Pesto

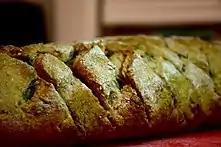
Freshly baked pesto bread

Pesto is traditionally prepared in a marble mortar with a wooden pestle. First, garlic and pine nuts are placed in the mortar and reduced to a cream, and then the washed and dried basil leaves are added with coarse salt and ground to a creamy consistency. Only then is a mix of Parmesan and pecorino added. To help incorporate the cheese, a little extra-virgin olive oil is added. In a tight jar (or simply in an air-tight plastic container), covered by a layer of extra-virgin olive oil, pesto can last in the refrigerator for up to a week and can be frozen for later use.